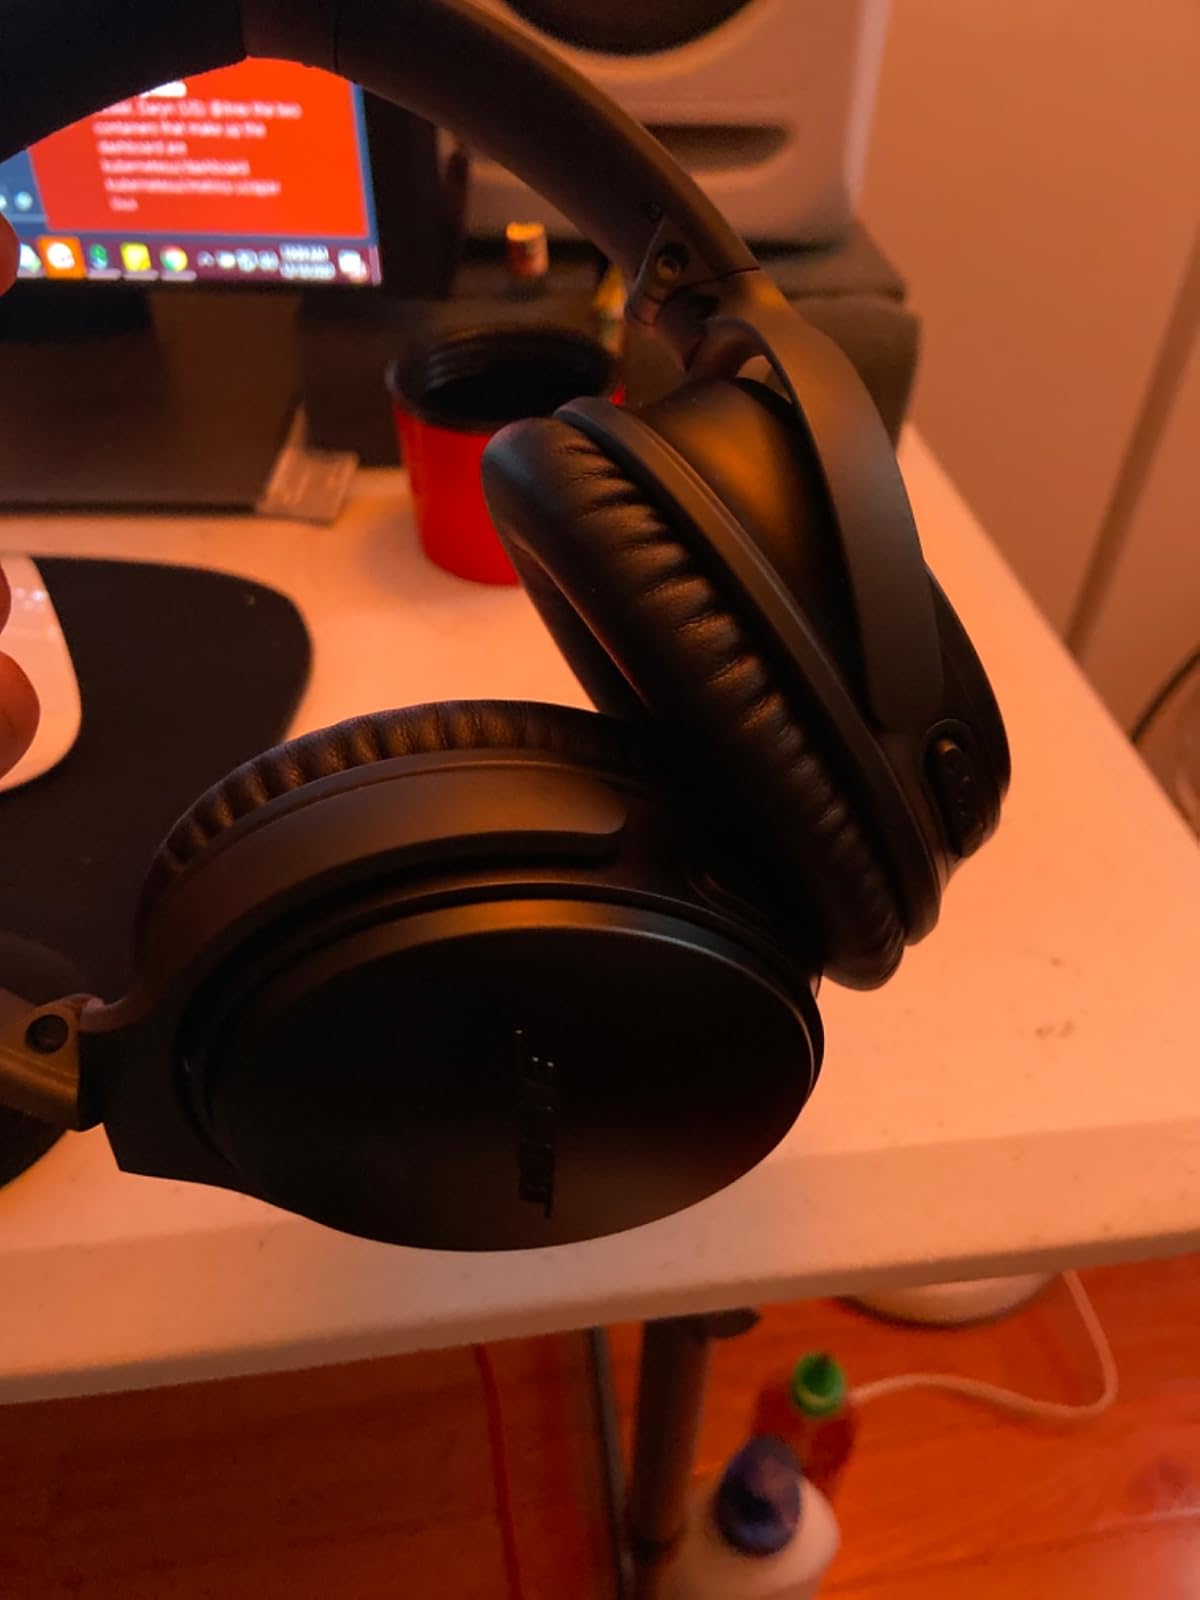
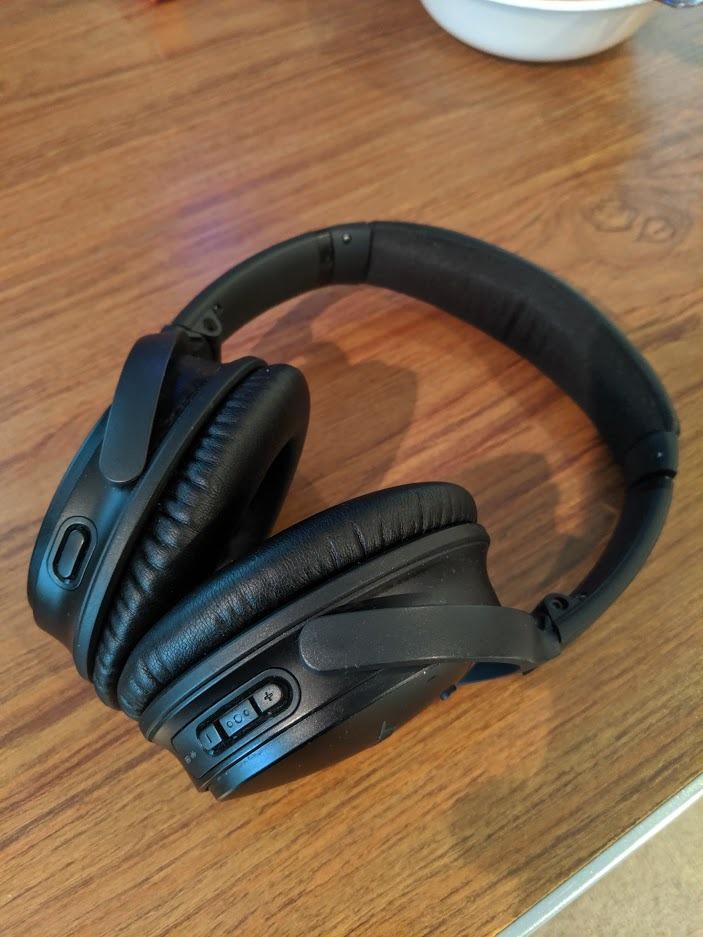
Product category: headphones
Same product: yes